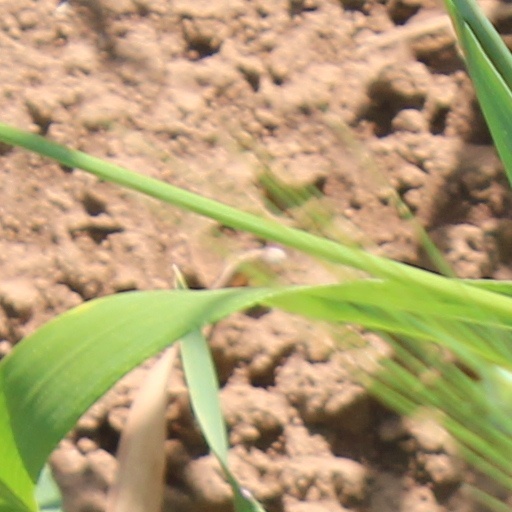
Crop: wheat